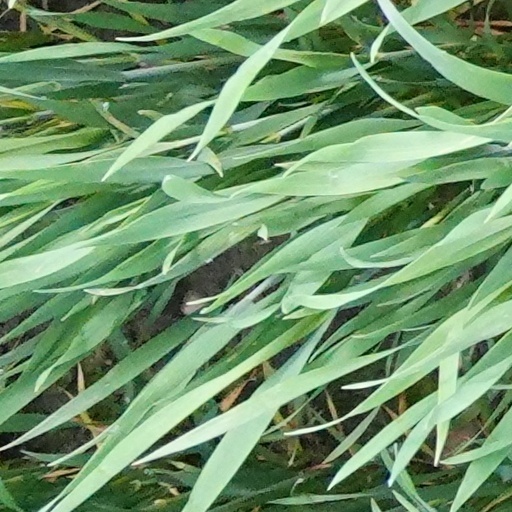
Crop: wheat